Acorn Computers

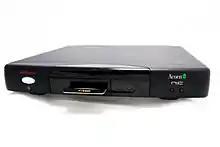
An Acorn NetStation NC

In 1994, the EU initiated the NewsPad programme, with the aim of developing a common mechanism to author and deliver news electronically to consumer devices. The programme's name and format were inspired by the devices described and depicted in Arthur C. Clarke and Stanley Kubrick's 1968 film "". Acorn won a contract to develop a consumer device / receiver, and duly supplied a RISC OS-based touch-screen tablet computer for the pilot. The device measured and was being tried in 1996 in Spain by Ediciones Primera Plana. The Barcelona-based pilot ended in 1997, but the tablet format and ARM architecture may have influenced Intel's 1999 WebPad / Web Tablet program.